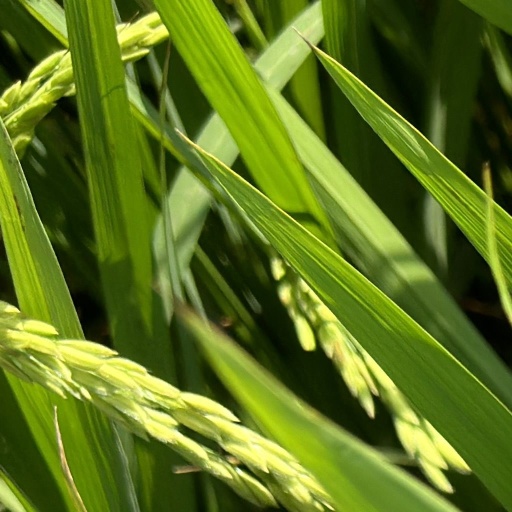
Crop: rice